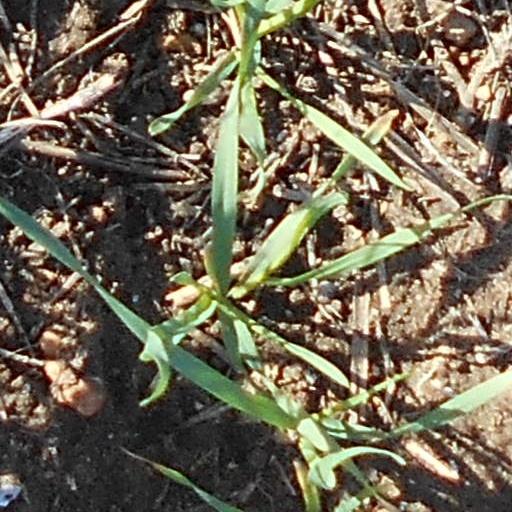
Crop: wheat